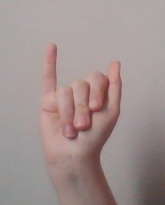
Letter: meem